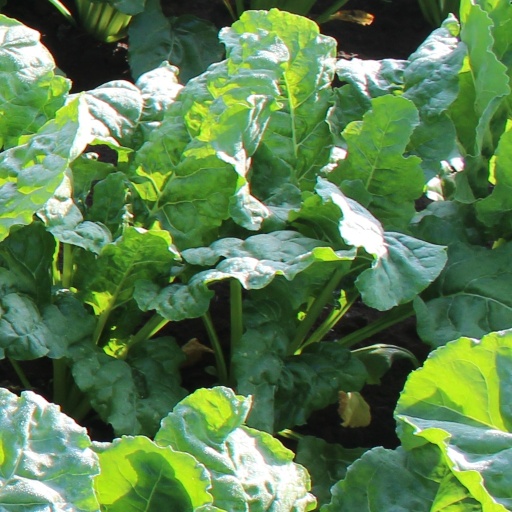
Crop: sugar beet